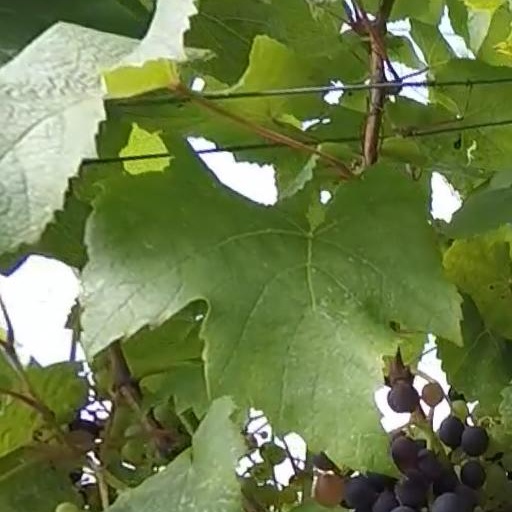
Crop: grape